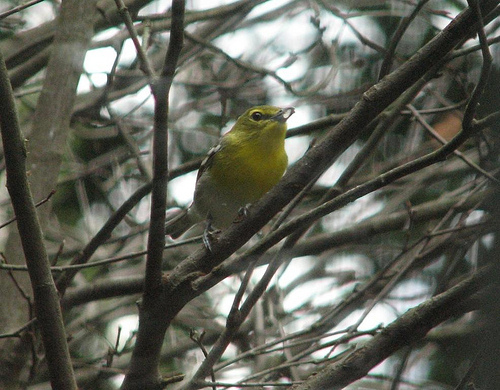
the bird has a yellow breast and belly and a brown eyering.
bird has yellow body feathers, yellow breast feather, and gray beak
this is a yellow bird with a white belly and a grey beak.
this bird has a very bright yellow head and chest, turns white mid-belly to flank and abdomen, small feet.
very small bird with a green belly and green breast.
small bird with a yellow/green head, that fades to yellow at the breast section, and finally to a dark grey in the tail.
this bird has wings that are black and has a yellow bodysmall bird has a yellow throat and yellow green head with a yellow eye ring.
this bird has wings that are grey and has a yellow body
this bird has a yellow breast and eyering, and a small, pointy gray beak.
Species: Yellow Throated Vireo